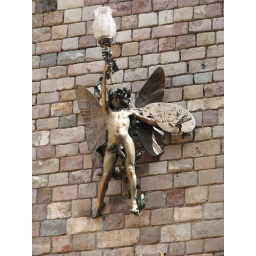
Wicked lamp on the side of a building in the Gothic District